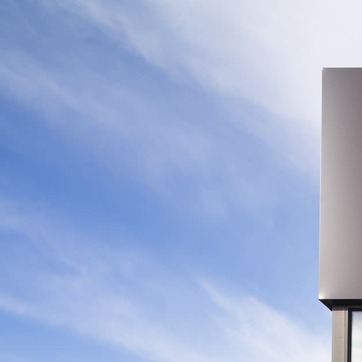
Material: sky